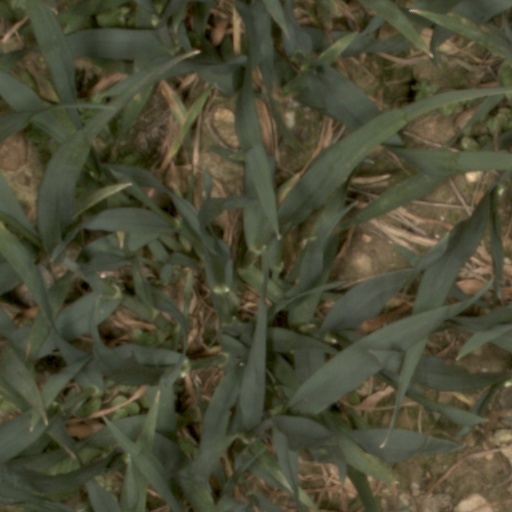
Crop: wheat